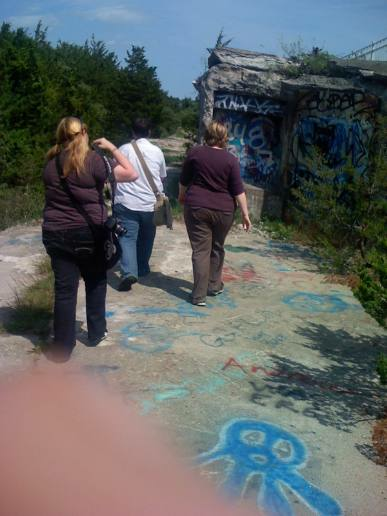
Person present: Yes